Culture of Italy

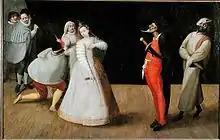
Commedia dell'arte troupe I Gelosi performing, by Hieronymus Francken I,

Italian Medieval philosophy was mainly Christian, and included philosophers and theologians such as Thomas Aquinas, the foremost classical proponent of natural theology and the father of Thomism, who reintroduced Aristotelian philosophy to Christianity. Notable Renaissance philosophers include: Giordano Bruno, one of the major scientific figures of the western world; Marsilio Ficino, one of the most influential humanist philosophers of the period; and Niccolò Machiavelli, one of the main founders of modern political science. Machiavelli's most famous work was "The Prince", whose contribution to the history of political thought is the fundamental break between political realism and political idealism. Italy was also affected by the Enlightenment, a movement which was a consequence of the Renaissance. University cities such as Padua, Bologna and Naples remained centres of scholarship and the intellect, with several philosophers such as Giambattista Vico (widely regarded as being the founder of modern Italian philosophy) and Antonio Genovesi. Cesare Beccaria was a significant Enlightenment figure and is now considered one of the fathers of classical criminal theory as well as modern penology. Beccaria is famous for his "On Crimes and Punishments" (1764), a treatise that served as one of the earliest prominent condemnations of torture and the death penalty and thus a landmark work in anti-death penalty philosophy.